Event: Nepal Earthquake
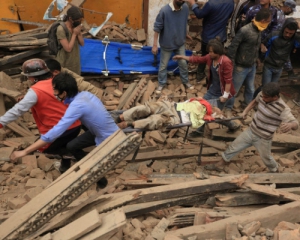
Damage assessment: damage